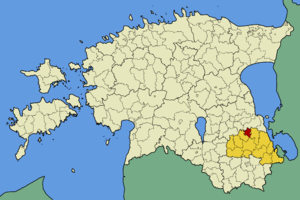
La commune de Ahja est une commune rurale du Põlvamaa en Estonie. Elle s'étend sur une superficie de 72,2 km². Sa population est de 1 019 habitants.